Eugène de Mazenod

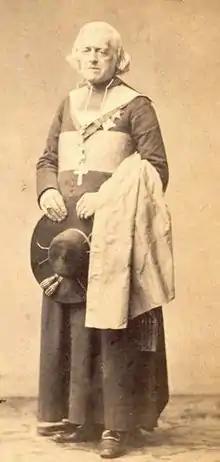
Bishop Mazenod

Having for some while helped his uncle, , the aged bishop of Marseille, in the administration of his diocese, Mazenod was called to Rome and, on 14 October 1832, consecrated titular bishop of Icosium, which in 1837 he exchanged for that of bishop of Marseille, a position he held until his death in 1861. During his episcopacy, he commissioned Notre-Dame de la Garde, an ornate Neo-Byzantine basilica on the south side of the old port of Marseille. He favoured the moral teachings of Alphonsus Liguori, whose theological system he was the first to introduce in France, and whose first biography in French he caused to be written by one of the Oblates.